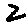
Label: 2